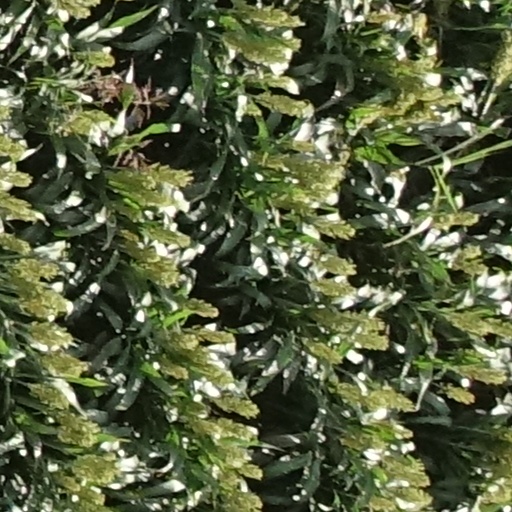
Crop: sorghum